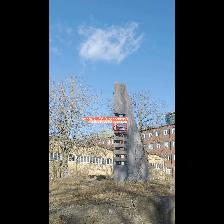
Label: NonHuman